State funerals in Canada

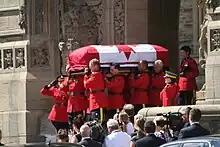
Jack Layton's casket being moved from the Centre Block of the parliament buildings after lying in state

State funeral memorial services are typically held in churches. The choice of host church is dependent on the religious faith of the deceased. However, since 1968, all state funerals held in Ottawa have included a service at the Anglican Church of Canada's Christ Church Cathedral; its five state funerals are the most of any venue. Three other churches have hosted two state funerals: All Saints Anglican Church, Notre-Dame Cathedral Basilica, and St Andrew's Presbyterian Church, all in Ottawa. The state funeral of Jack Layton, held in 2011 at Roy Thomson Hall in Toronto, is the only Canadian state funeral to have been held outside of a church.